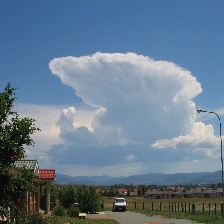
Cloud type: Cumulus